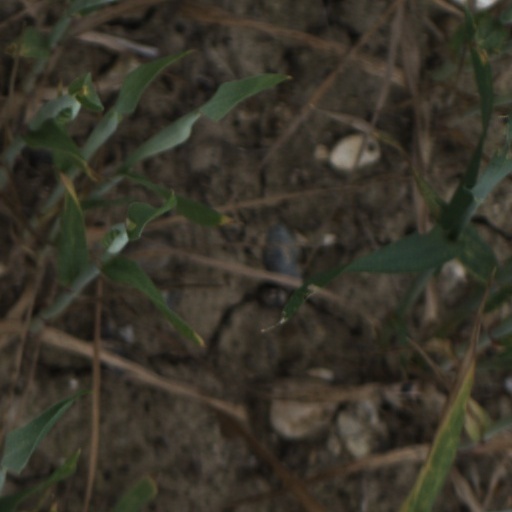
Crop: wheat